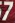
Number: 7